Utah

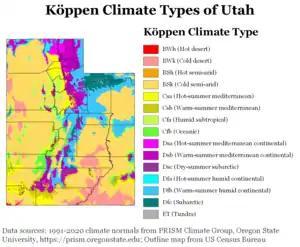
Köppen climate types of Utah, using 1991–2020 climate normals.

Utah features a dry, semi-arid to desert climate; however, its many mountains feature a large variety of climates, with the highest points in the Uinta Mountains being above the timberline. The dry weather is a result of the state's location in the rain shadow of the Sierra Nevada in California. The eastern half of the state lies in the rain shadow of the Wasatch Mountains. The primary source of precipitation for the state is the Pacific Ocean, with the state usually lying in the path of large Pacific storms from October to May. In summer, the state, especially southern and eastern Utah, lies in the path of monsoon moisture from the Gulf of California.